The Five Thousand Dictionary

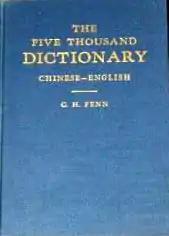
Front cover of "The Five Thousand Dictionary"

The Five Thousand Dictionary: A Chinese-English Dictionary... (1926) or Fenn's Chinese-English Pocket-Dictionary (1942), which was compiled by American missionary Courtenay H. Fenn, is a widely reprinted learners' dictionary that selected Chinese character entries on the basis of common usage. It was the first Chinese-English dictionary to indicate the neutral tone associated with weak syllables.